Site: brandenburg
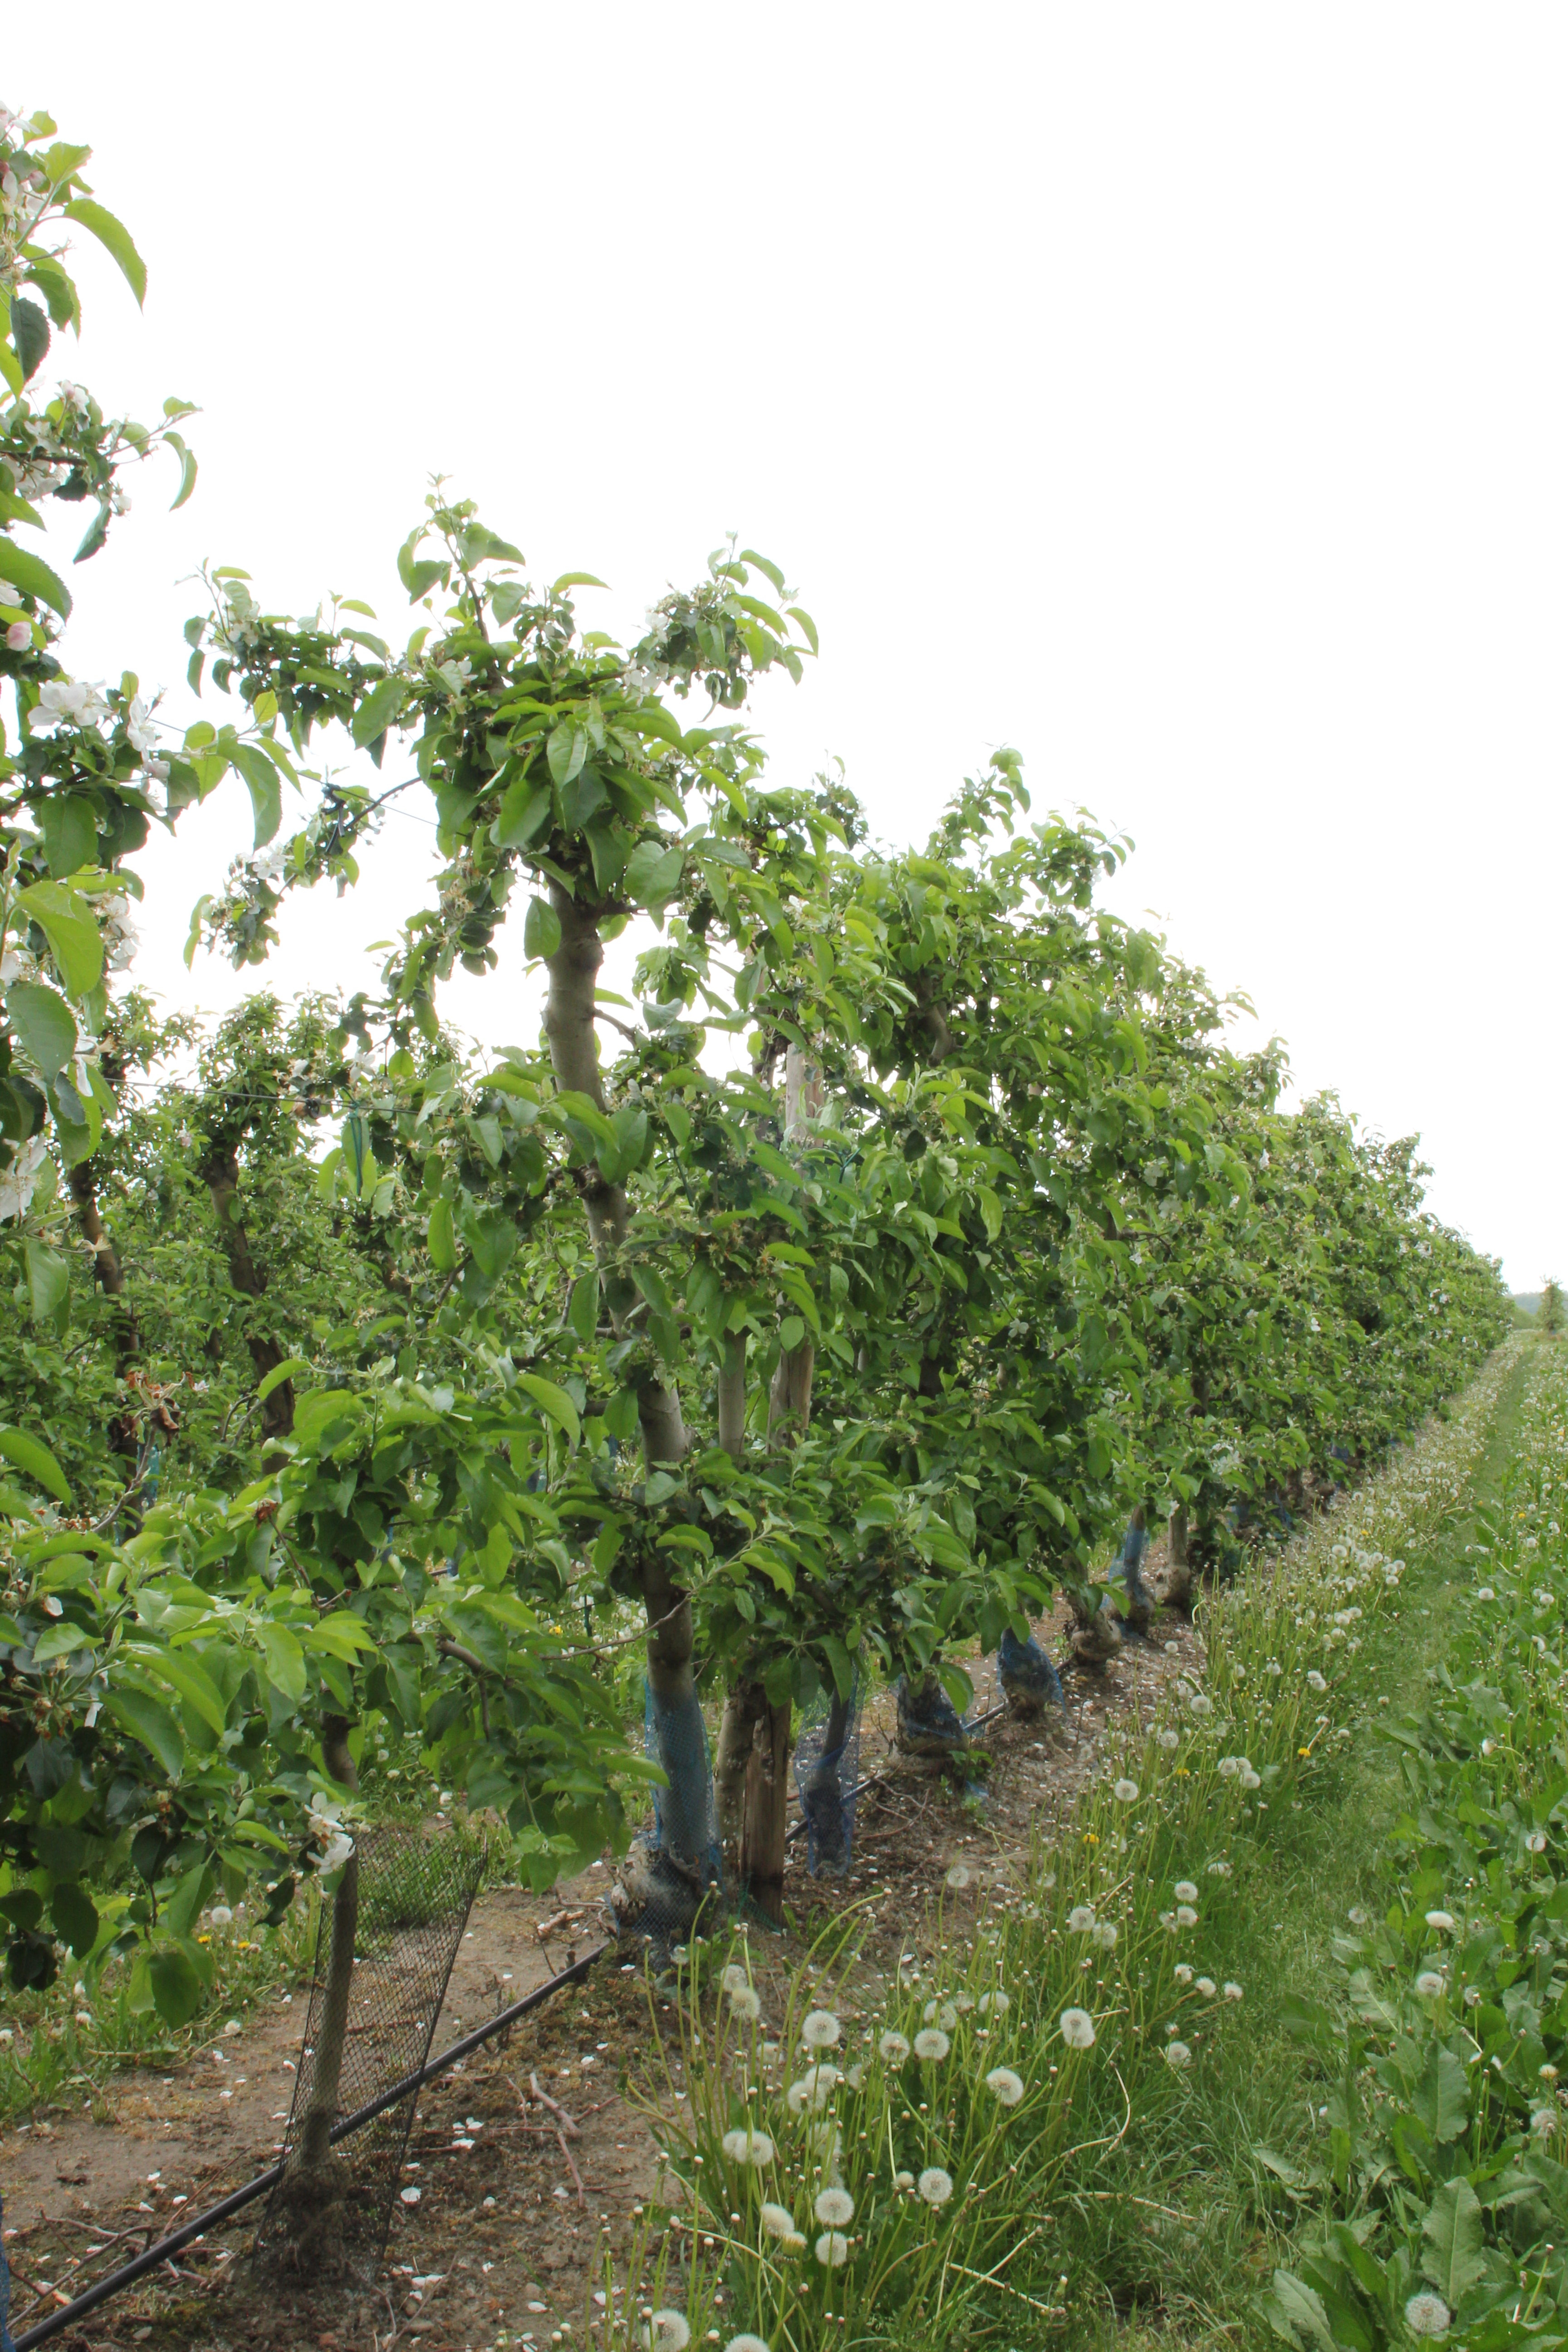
Growth stage (BBCH 67): Flowering